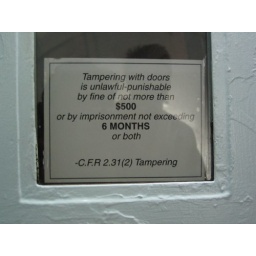
the little sign in the window of the time capsule we took up to the top of the arch